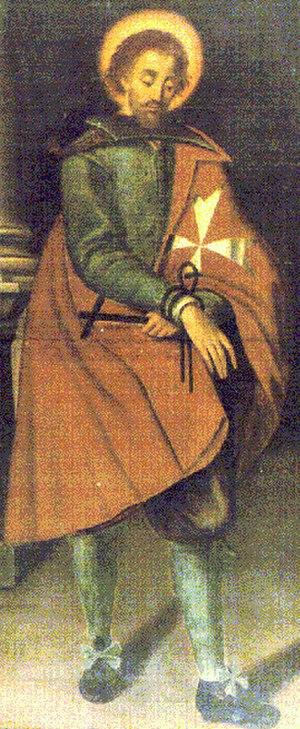
Adrien Fortescue, né le 17 juillet 1476 à Hertfordshire et décapité le 9 juillet 1539 à la Tour de Londres, est un noble anglais, reconnu martyr et béatifié par le pape Léon XIII le 13 mai 1895.